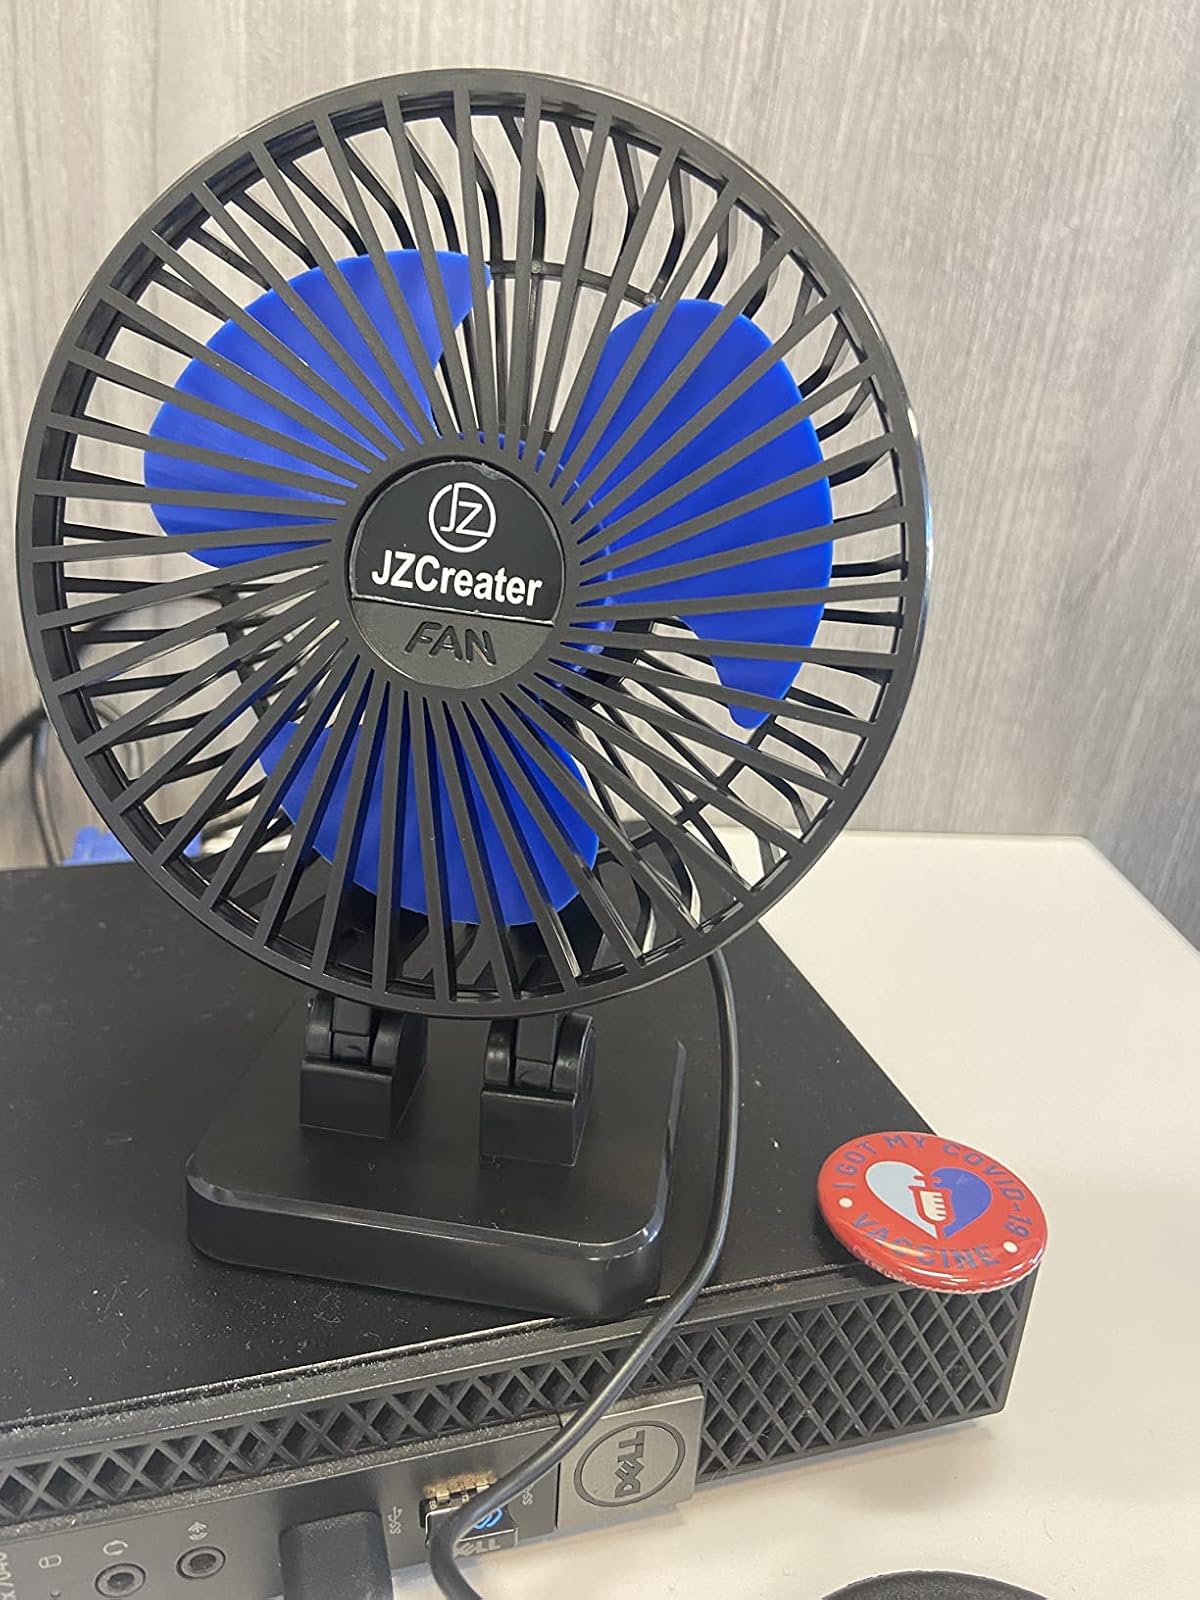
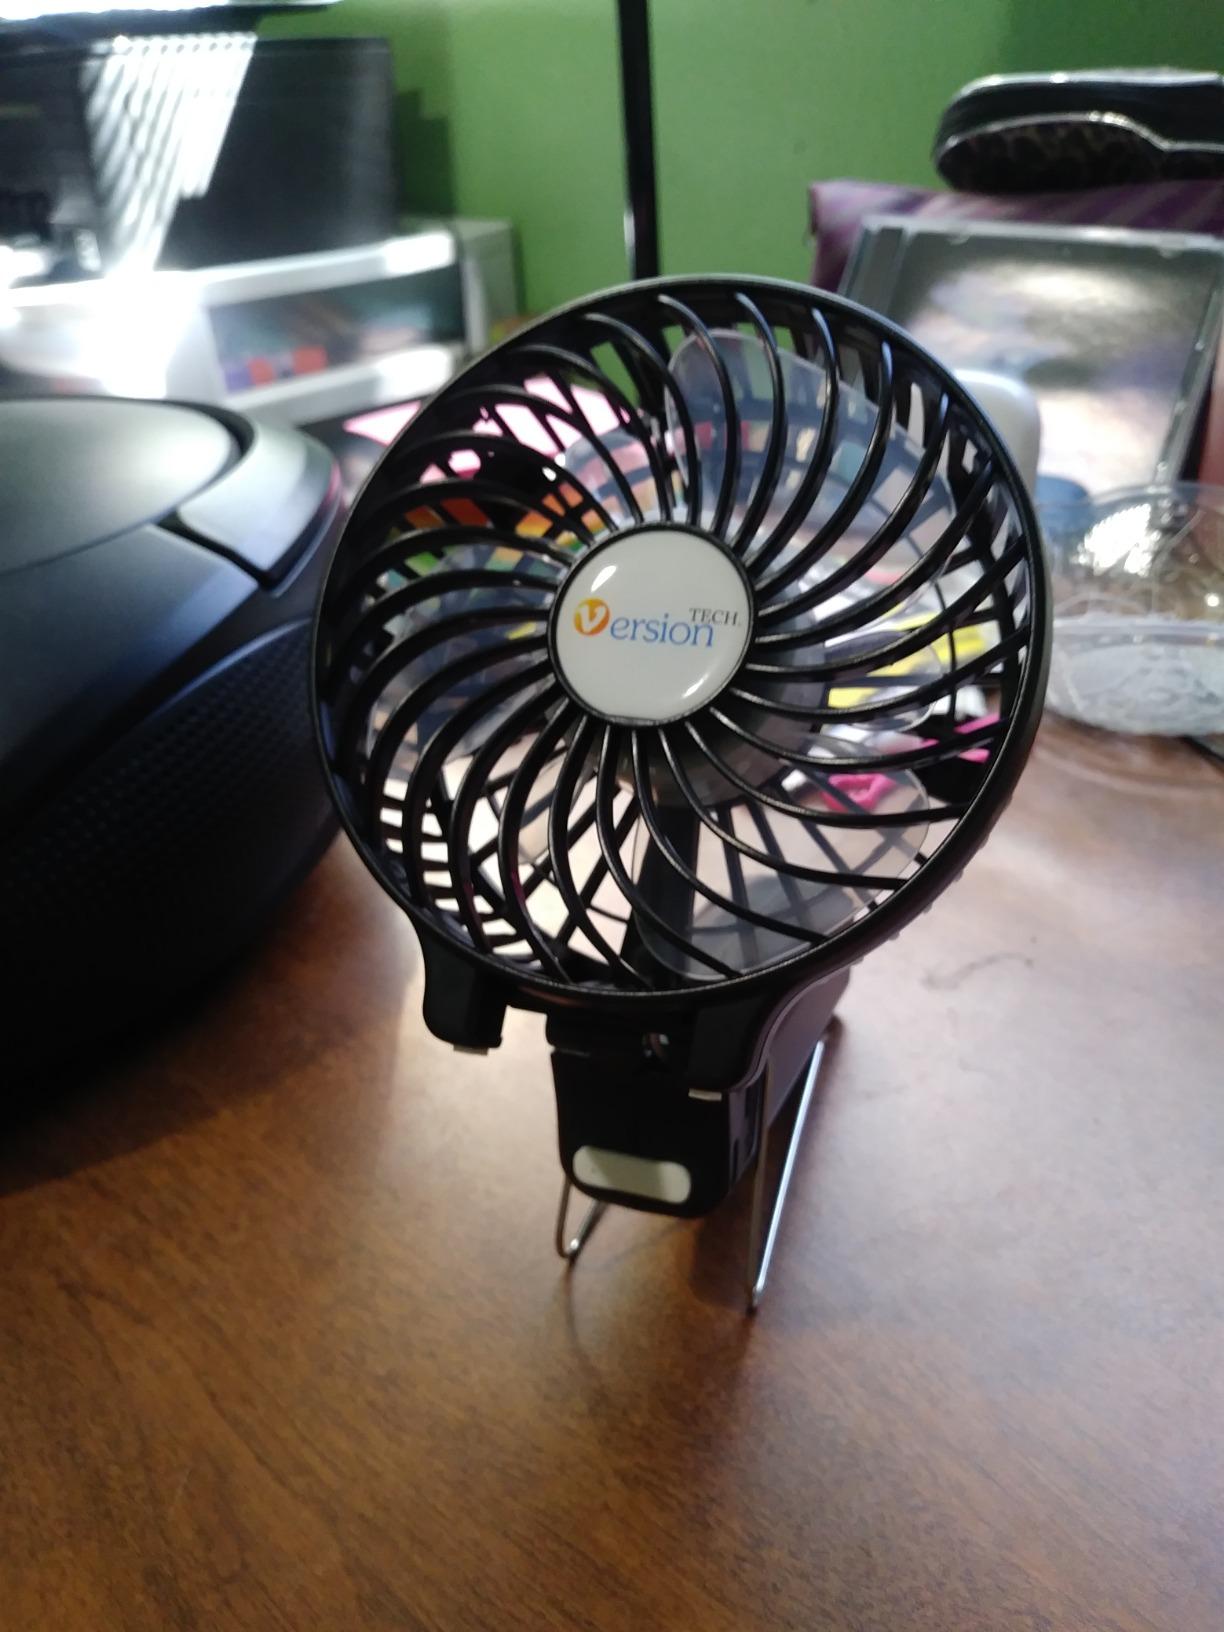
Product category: fan
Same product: no